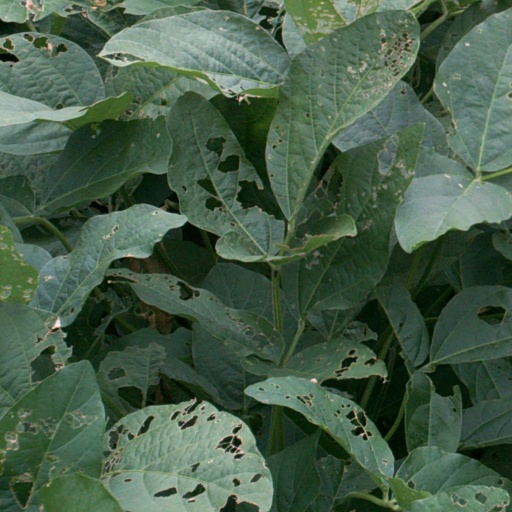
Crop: soybean